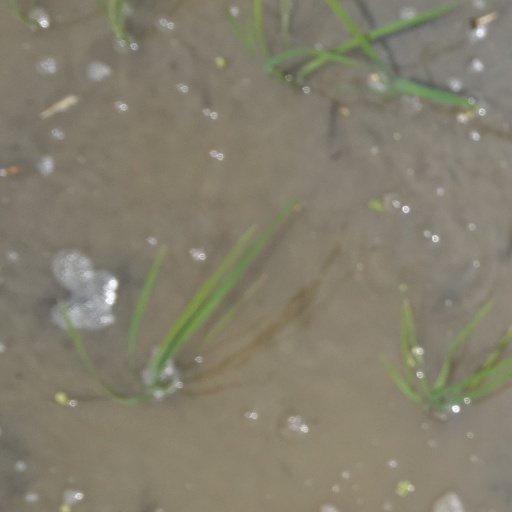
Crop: rice